Baptismal font

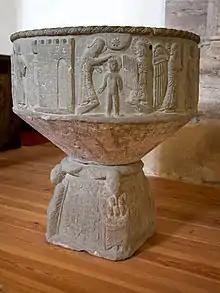
A Romanesque baptismal font from Grötlingbo Church, Sweden, carved by Sigraf, a master stone sculptor who specialised in baptismal fonts.

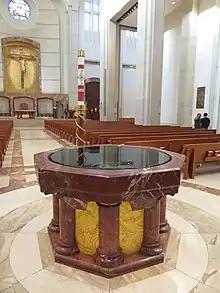
A modern baptismal font in the Co-Cathedral of the Sacred Heart in Houston, constructed in 2008

A baptismal font is an ecclesiastical architectural element, which serves as a receptacle for baptismal water used for baptism, as a part of Christian initiation for both rites of infant and adult baptism.